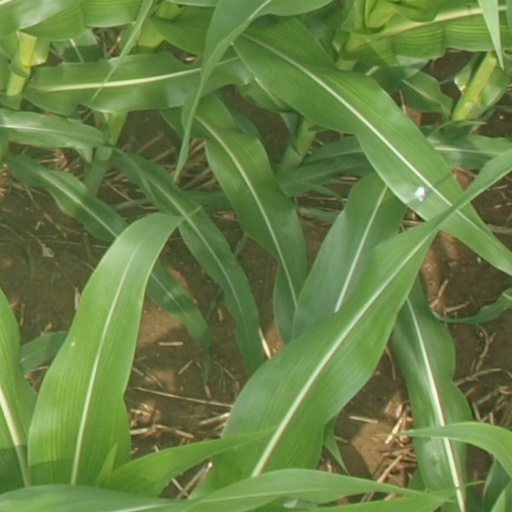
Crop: maize; corn